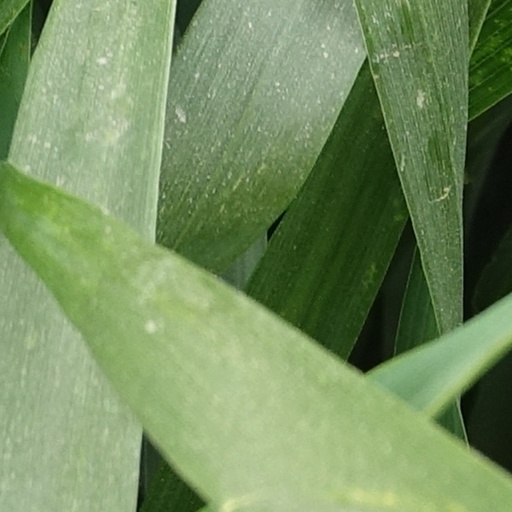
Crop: wheat